Proportional approval voting

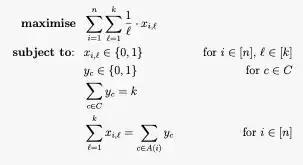
An integer linear programming formulation for computing winning committees according to PAV. The variable formula_17 indicates whether candidate formula_18 is selected or not. The variable formula_19 indicates whether voter formula_20 approves at least formula_21 selected candidates.

PAV solutions and their quality can be verified in polynomial-time, making transparency easy. However, the worst-case time complexity is NP-complete, meaning that for some elections it can be difficult or impossible to find an exact solution that guarantees all the theoretical properties of PAV.